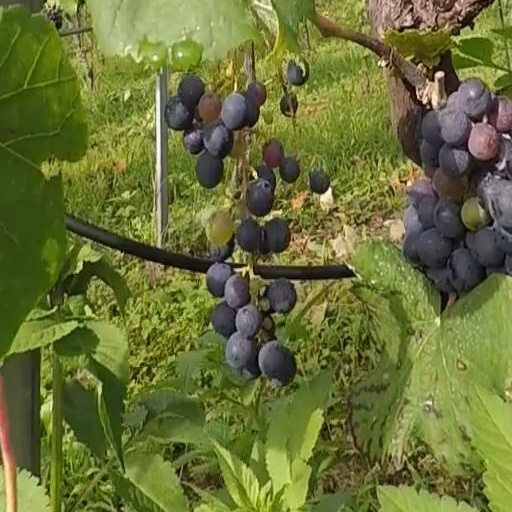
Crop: grape